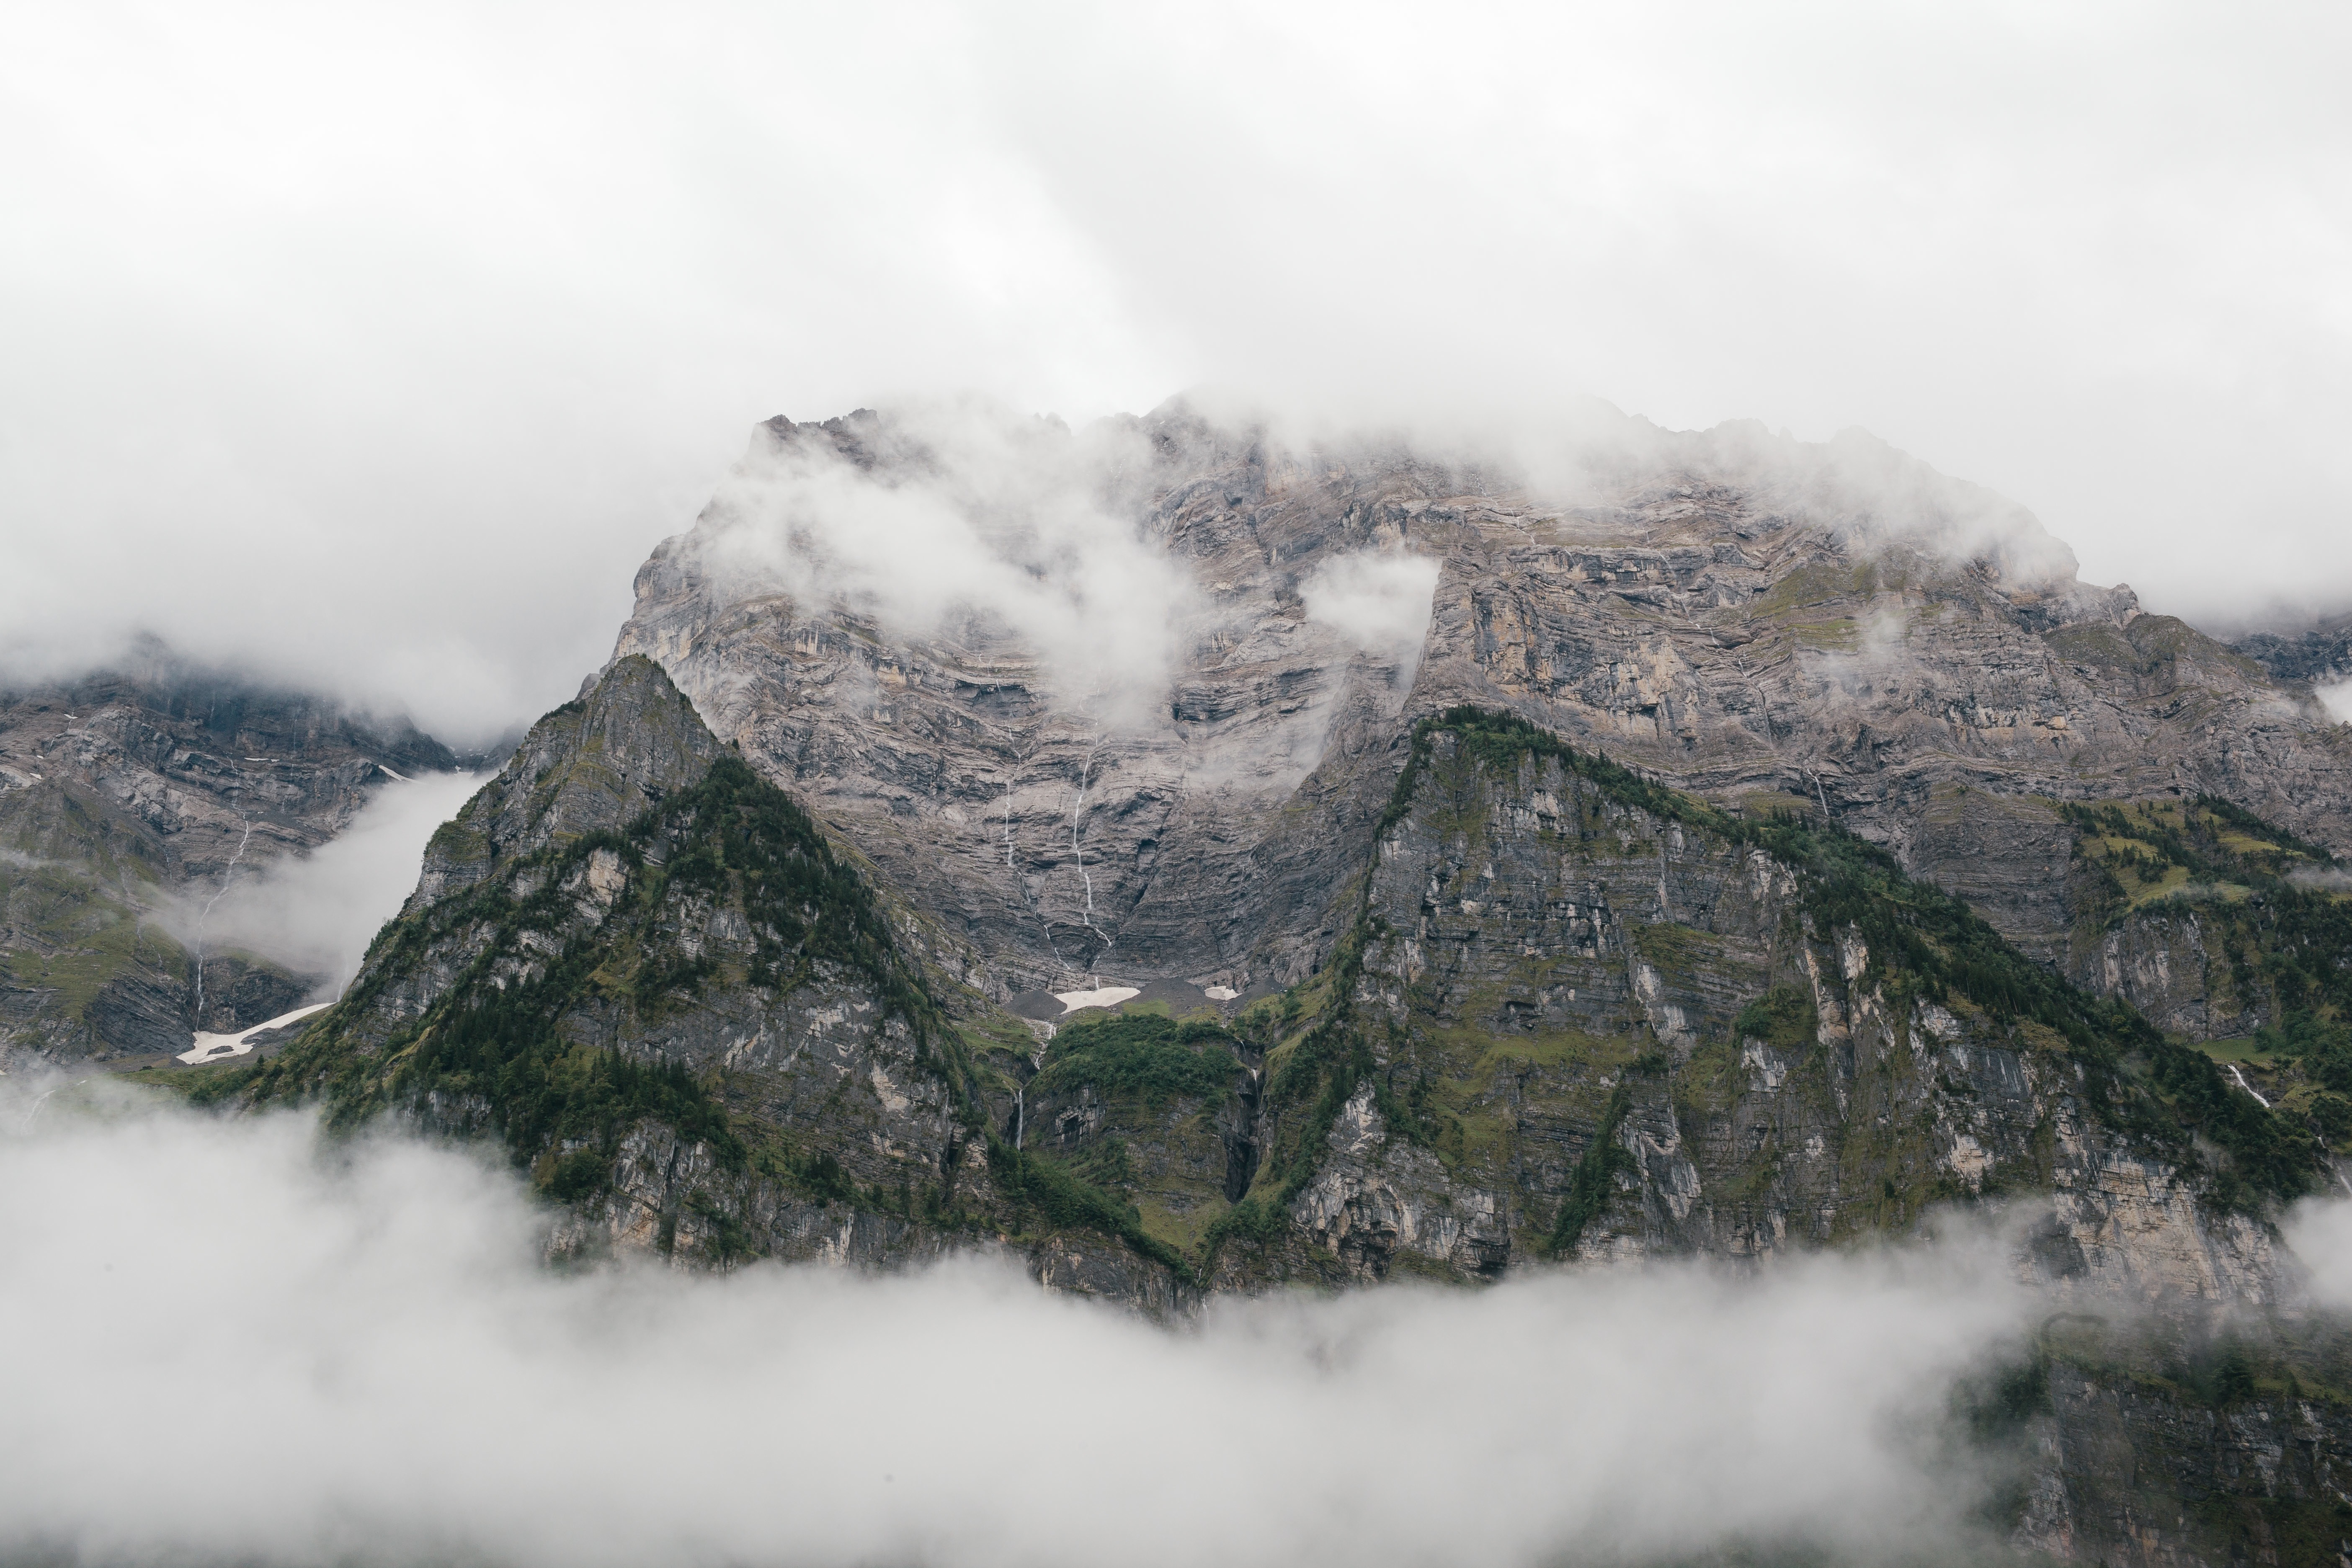
landscape, nature, outdoor, wilderness, mountain, snow, winter, cloud, fog, mist, hiking, hill, adventure, peak, mountain range, foggy, high, scenic, scenery, weather, haze, rocky, season, ridge, summit, clouds, alps, fell, rocky mountains, landform, beautiful landscape, mountain pass, geographical feature, atmospheric phenomenon, mountainous landforms, geological phenomenon